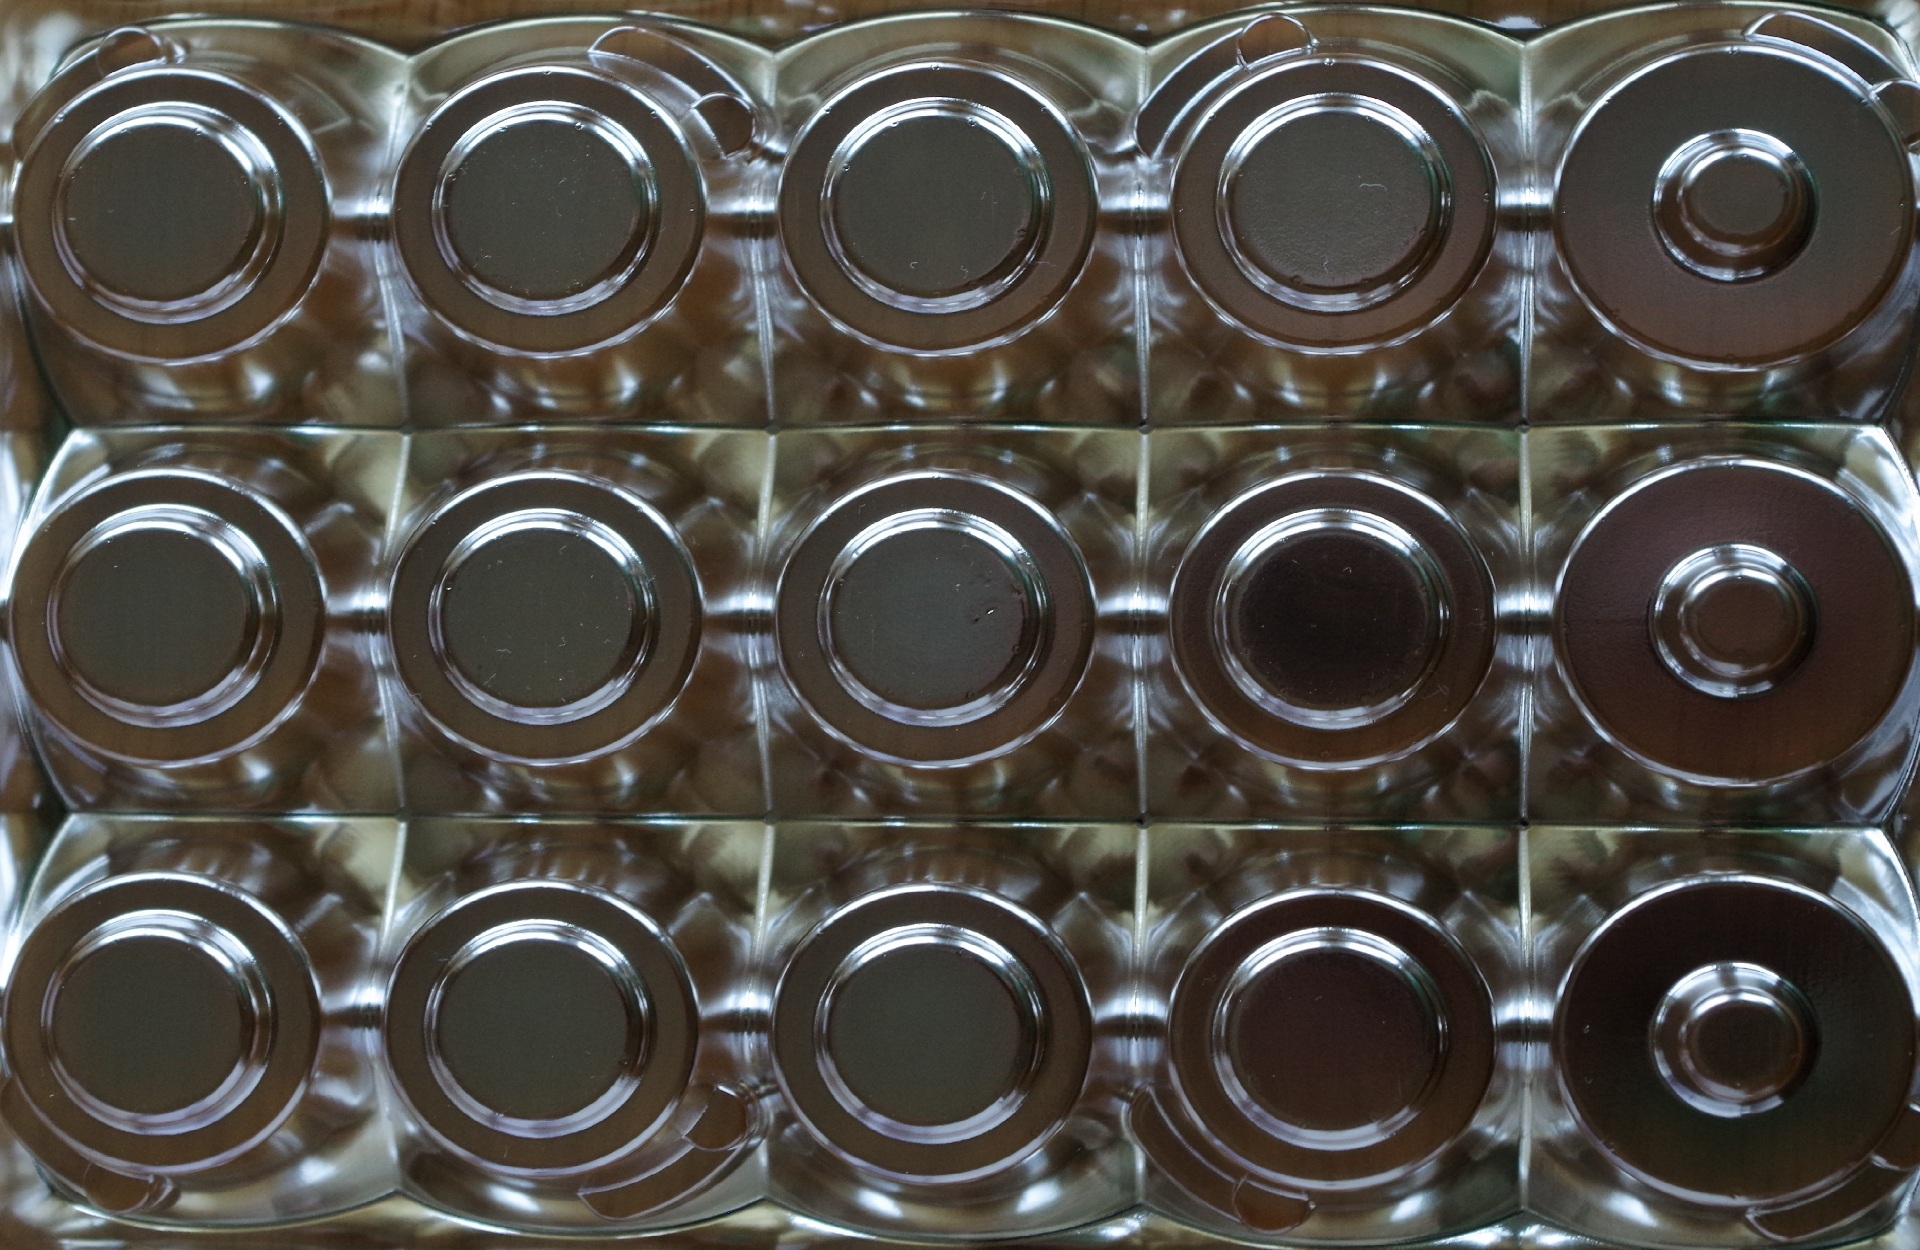
wheel, plastic, pattern, metal, circle, design, circles, shape, shapes, chocolatetray